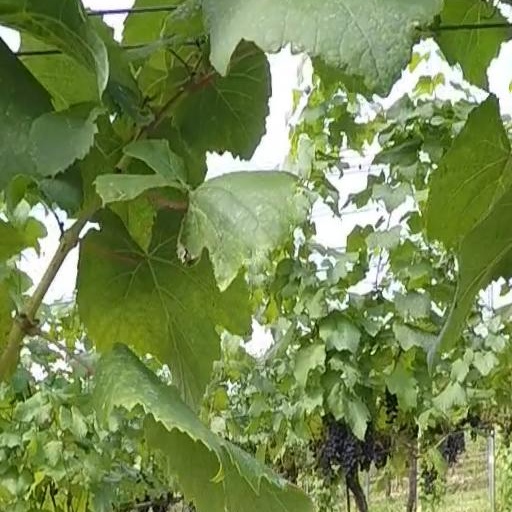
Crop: grape